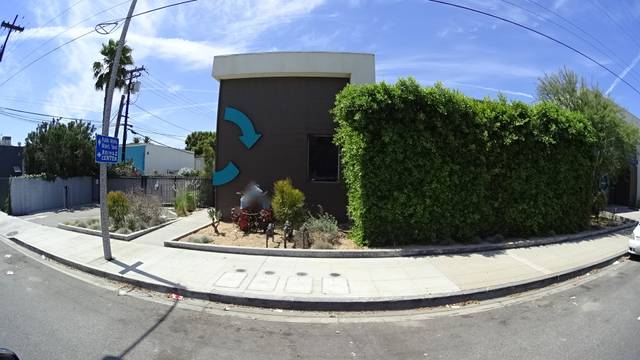
Region: Mexico
Coordinates: 34.175, -118.313